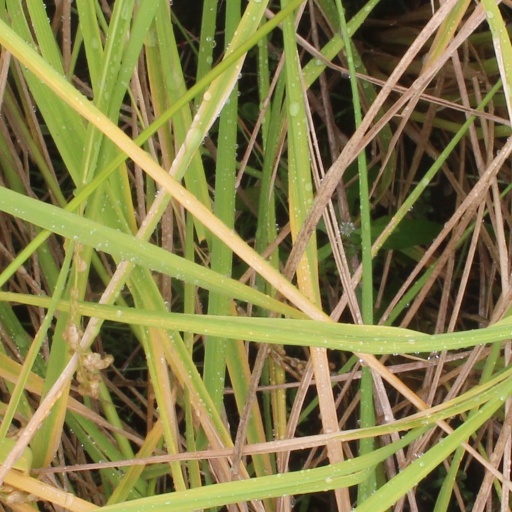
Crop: rice